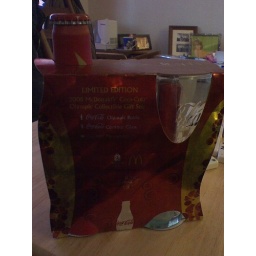
Official collectors glass and bottle sent over from China. WOO HOO! :)